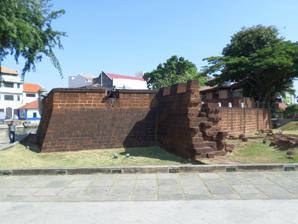
Building: Middelburg Bastion
Country: Malaysia
Year built: 1660
Historical structure in Malacca, Malaysia Middelburg Bastion Malay : Kubu Middelburg General information Type bastion Location Malacca City , Malacca , Malaysia Completed 1660 Technical details Floor area 0.09 hectares The Middelburg Bastion ( Dutch : Bastion Middelburgh ) was one of nine bastions of A Famosa , in Malacca City , Malacca , Malaysia located at the mouth of Malacca River . The bastion has been restored, together with cannons, and is open for visitors. The Dutch name is in reference to the city of Middelburg, Zeeland . History After the fall of Portuguese Malacca to the Dutch in 1641, the Dutch carried out new measures to ensure the defence and security of Malacca due to the ongoing threats they received from outside and inside. They fortified the wall of Malacca City to further strengthen the existing city defence left by the Portuguese. The fortification measures involved the construction of a bastion strategically located at the mouth of Malacca River. The construction of the Middelburg Bastion was carried out in 1660. See also List of tourist attractions in Malacca References